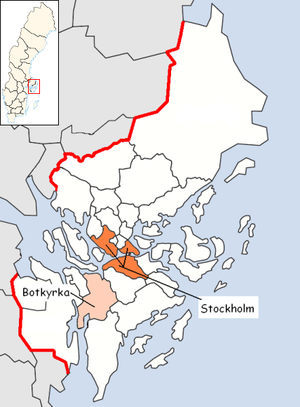
Botkyrka kommun
Botkyrka kommune ligger i det svenske län Stockholms län i Södermanland. Kommunens administrationscenter ligger i Tumba.